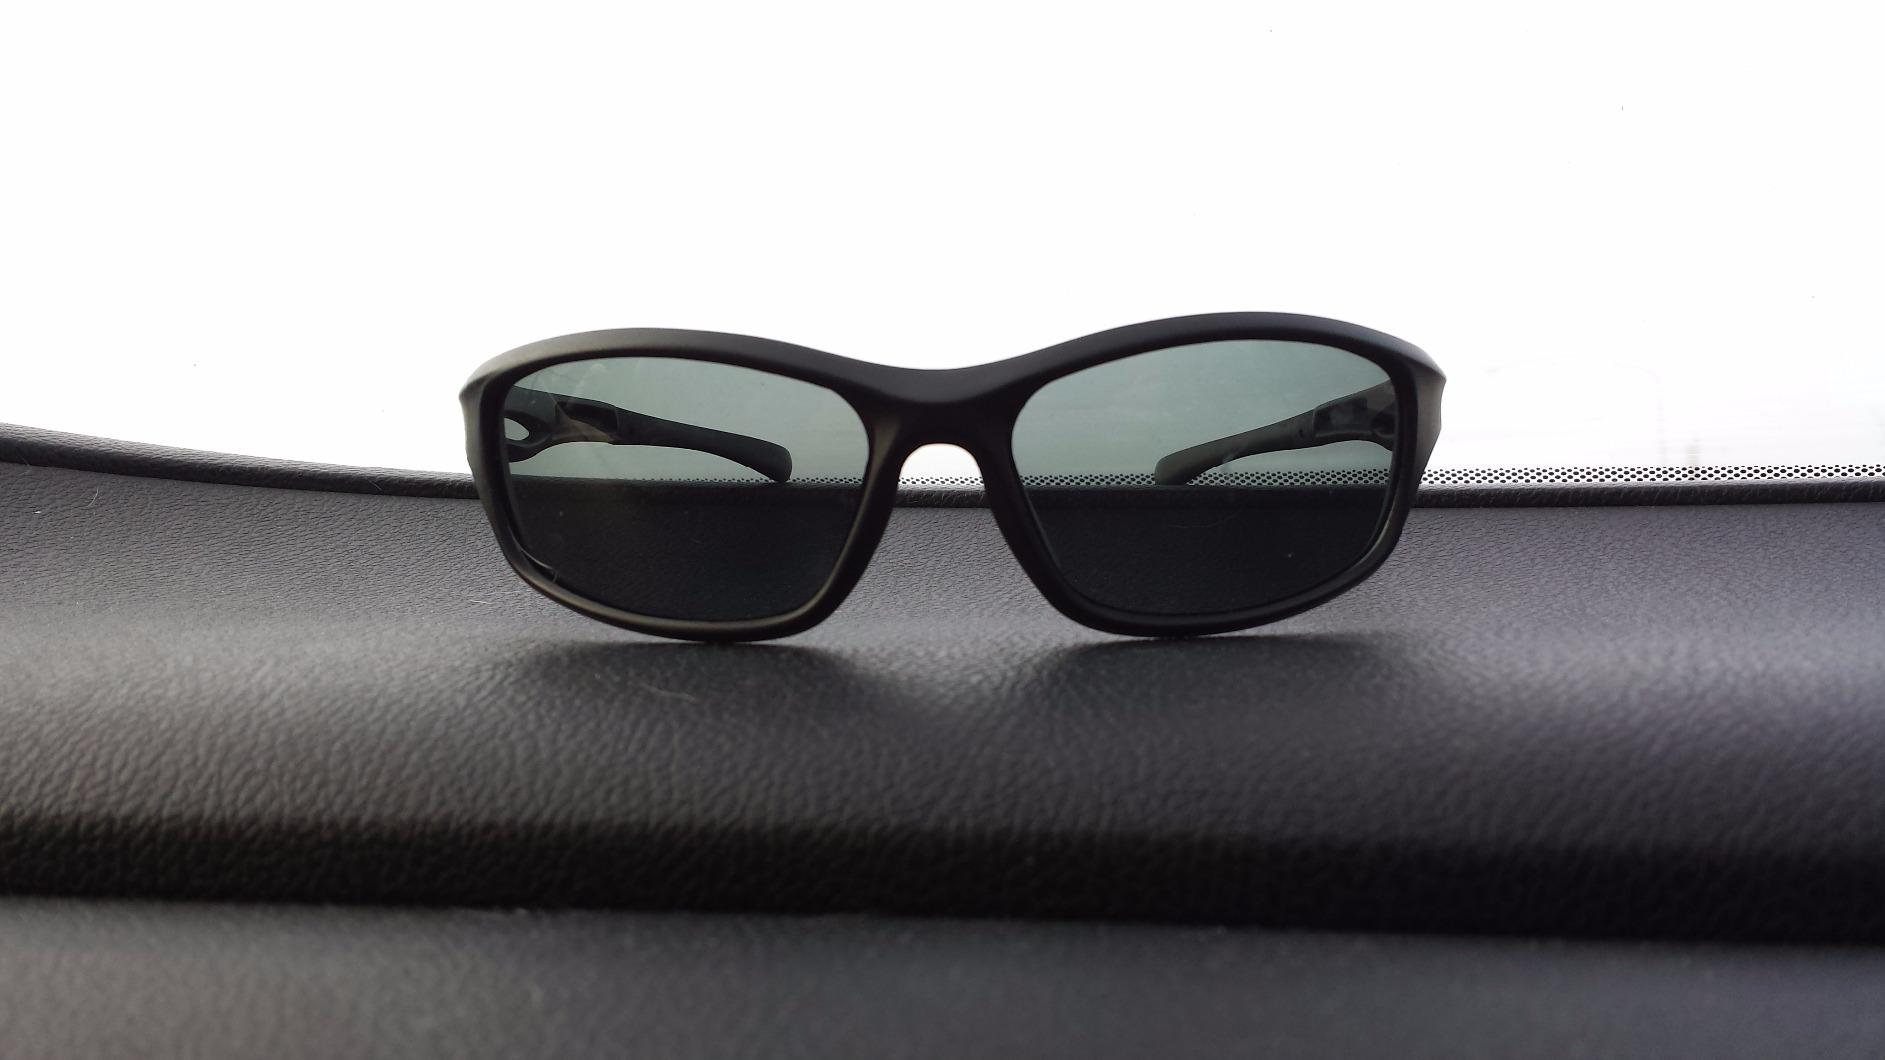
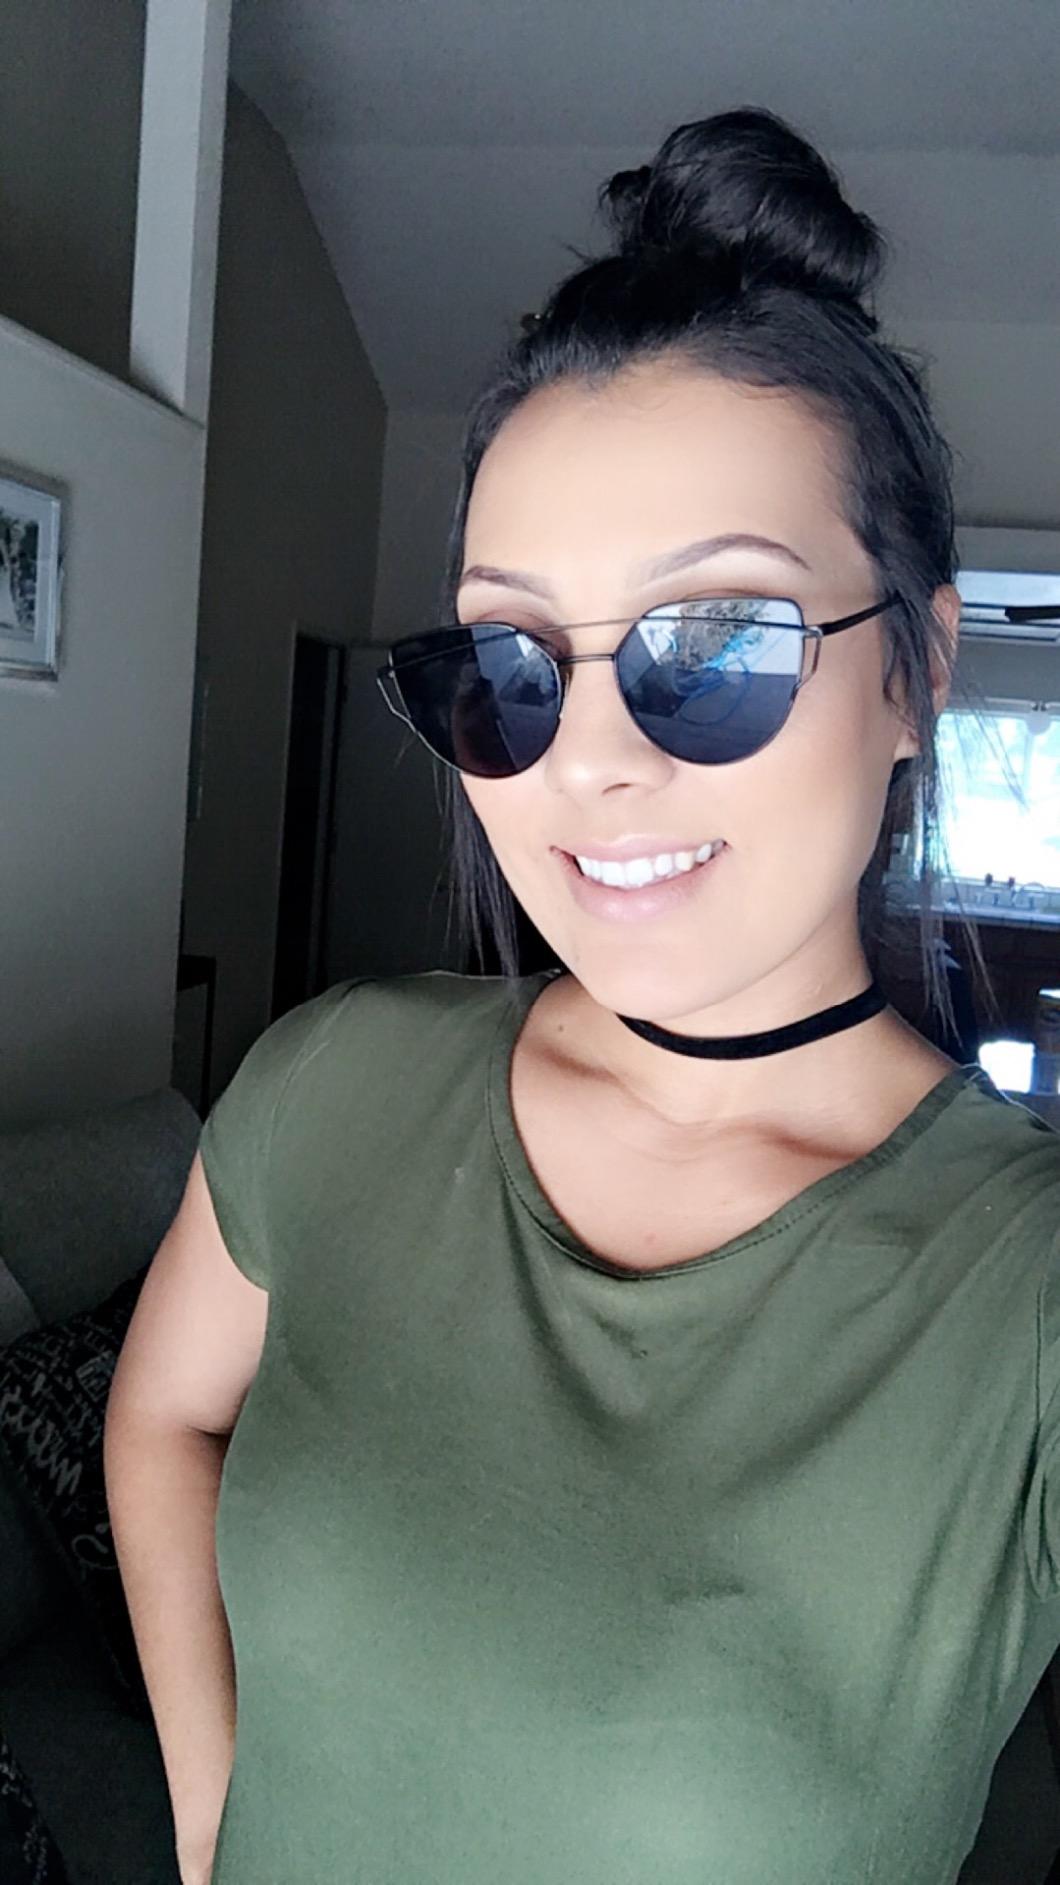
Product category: accessories_sunglasses
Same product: no